Strike the Blood III

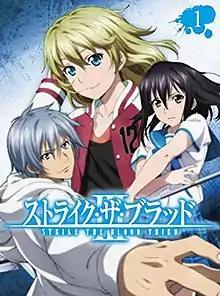
The cover of the first Blu-ray compilation of the third season released by Warner Home Video.

Strike the Blood is an anime series adapted from the light novel series of the same title written by Gakuto Mikumo with illustrations by Manyako. The third OVA series, produced by Connect and with returning director Hideyo Yamamoto, debuted on December 19, 2018, and concluded on September 29, 2019. The opening theme song is "Blood and Emotions" by Kishida Kyōdan & The Akeboshi Rockets and the ending theme song is "Love Stoic" by Taneda.